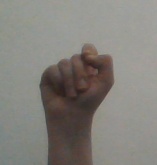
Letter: fa